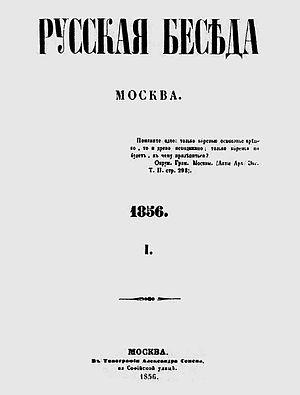
Conversation russe est une revue de tendance slavophile et patriotique, publiée à Moscou de 1856 à 1860 par Aleksandr Kochelev, rédacteur en chef. La rédaction est composée au début de Terti Filippov, puis de Piotr Bartenev, Mikhaïl Maximovitch et Ivan Aksakov.